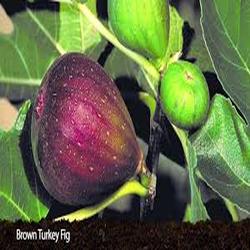
Label: Fig